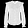
Label: Shirt